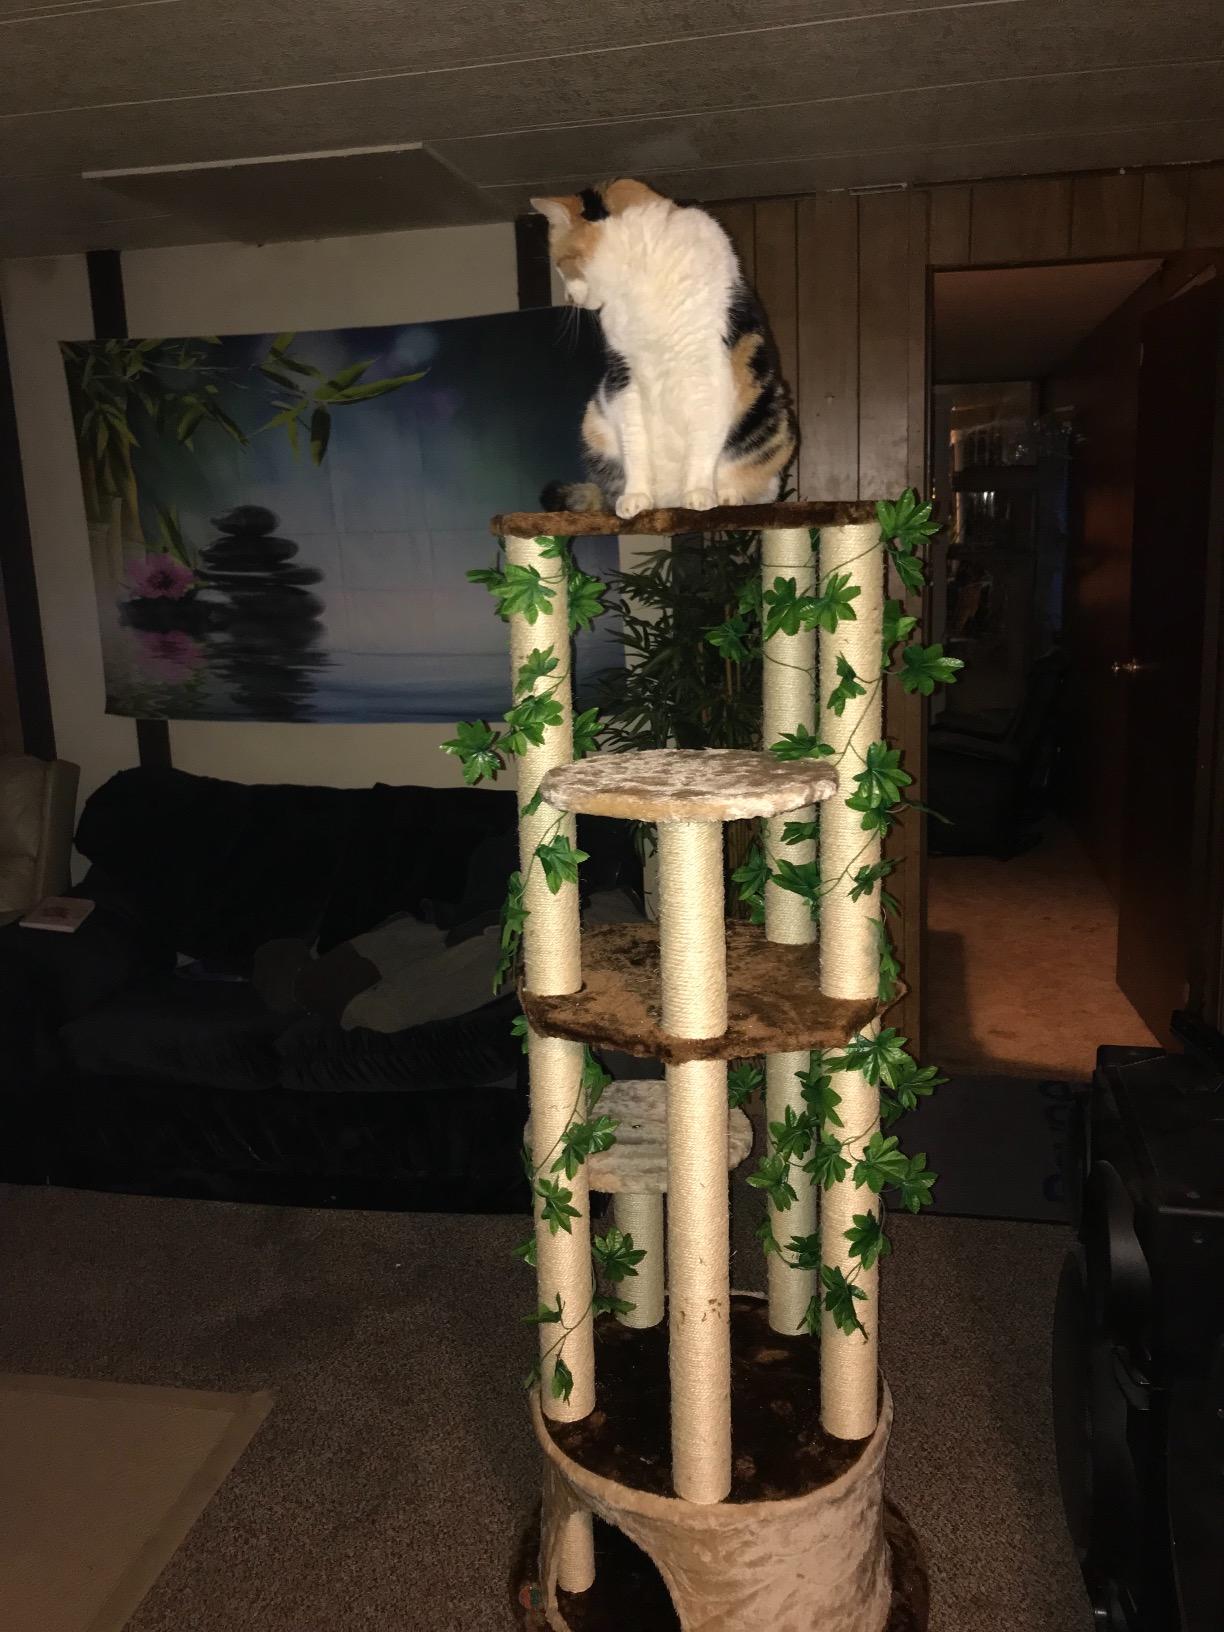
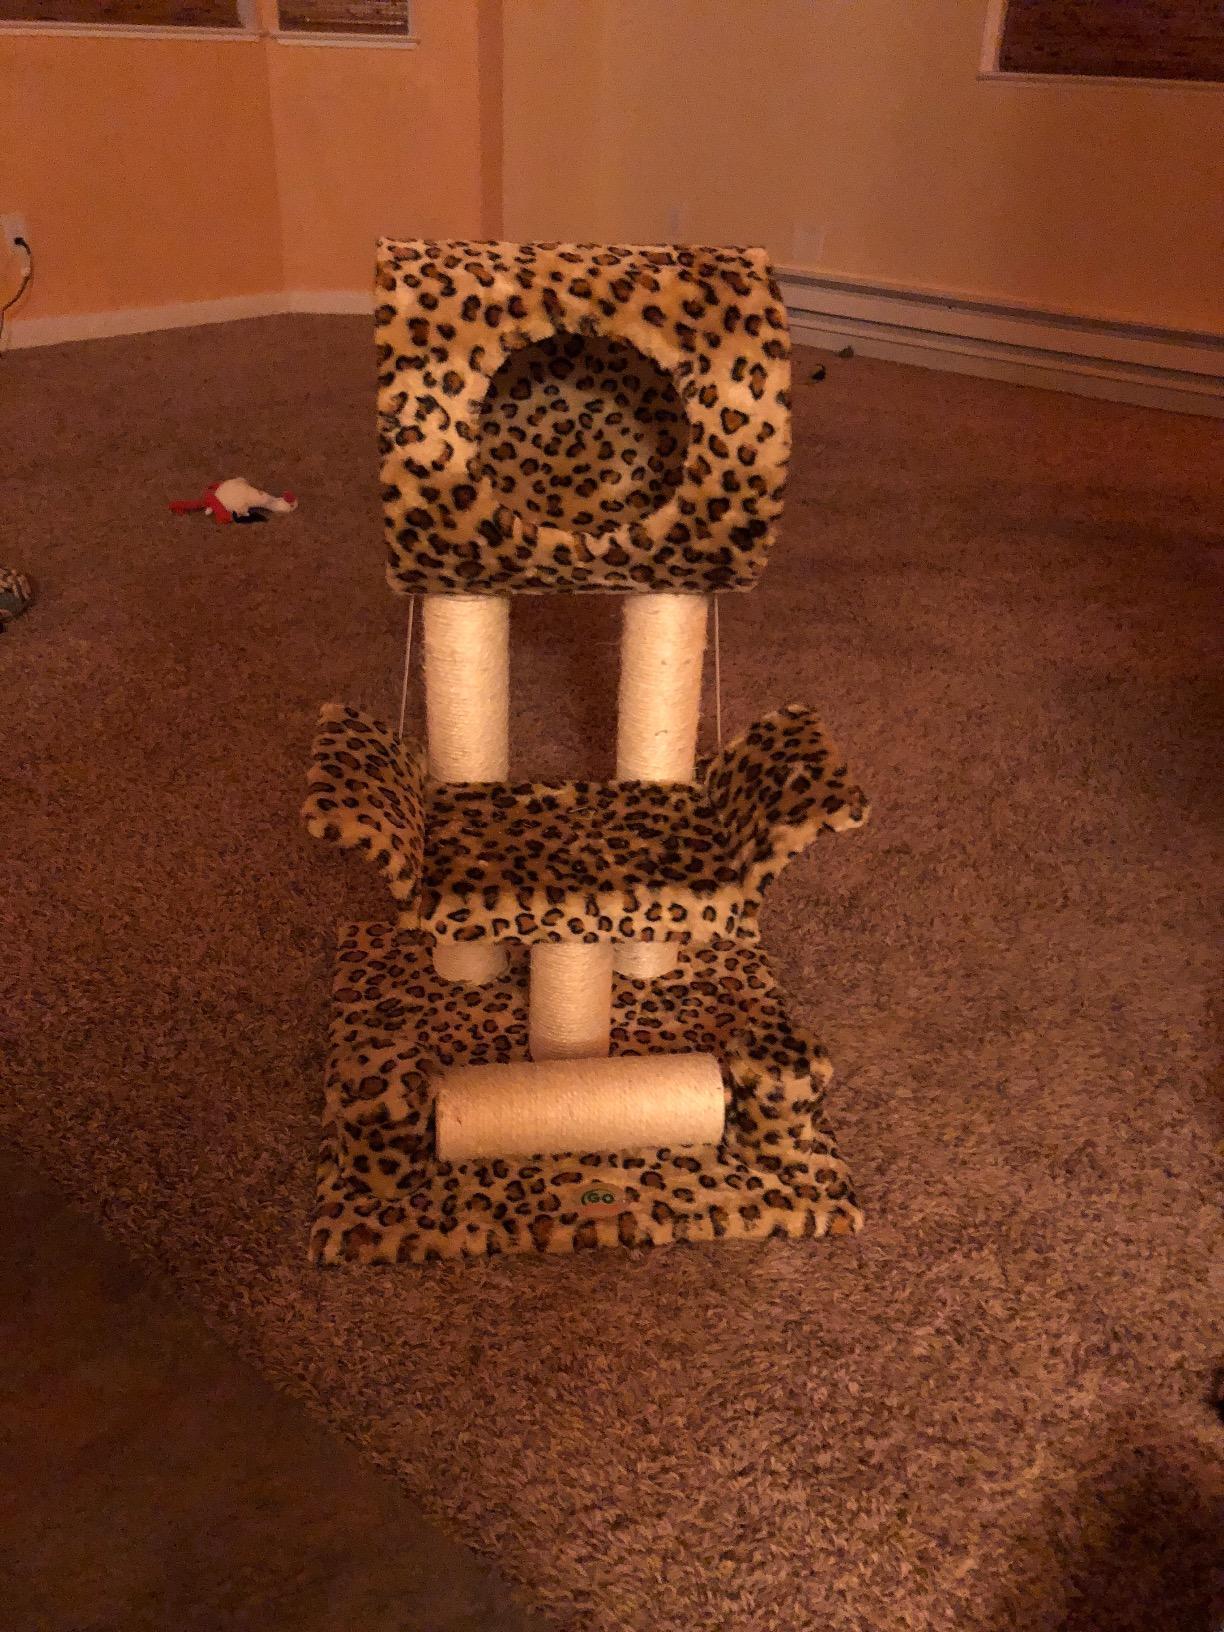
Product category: items_cat tree
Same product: no